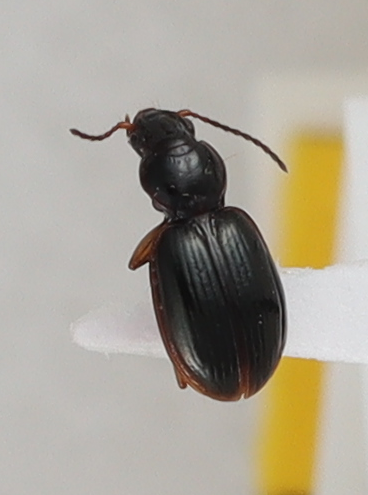
Scientific name: Mecyclothorax konanus
Plot: 17
Trap: E
Collected: 20201013